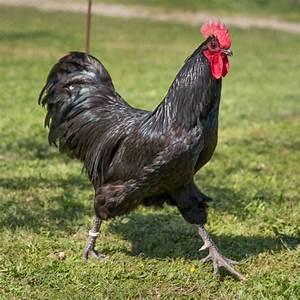
chicken